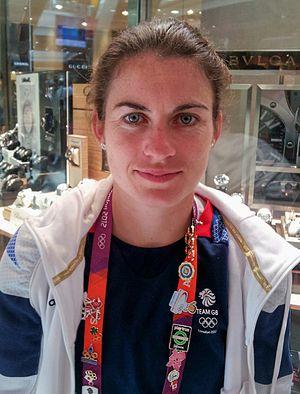
Karen Carney MBE est une joueuse de football anglaise. Elle a joué à Chelsea et Arsenal. Karen joue au poste au poste d'attaquant et est l'une des plus jeunes joueuses à avoir intégré l'équipe nationale d'Angleterre.